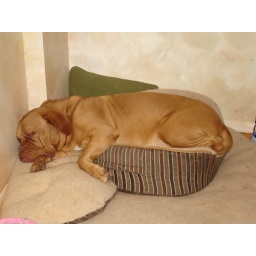
Jackie, being the sensible dog that she is, was in bed and asleep by 3 AM.